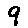
Label: 9